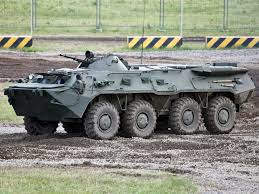
Label: BTR-80